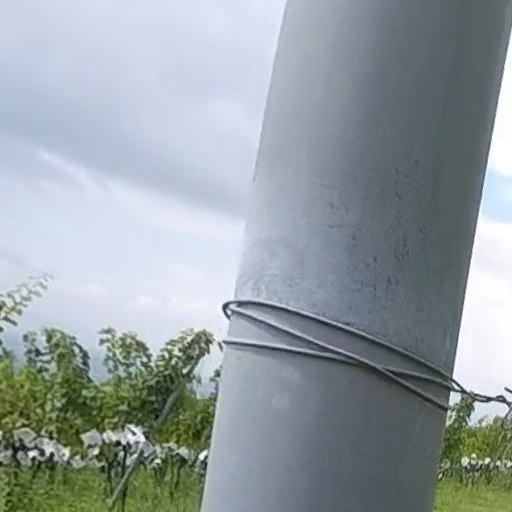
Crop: grape